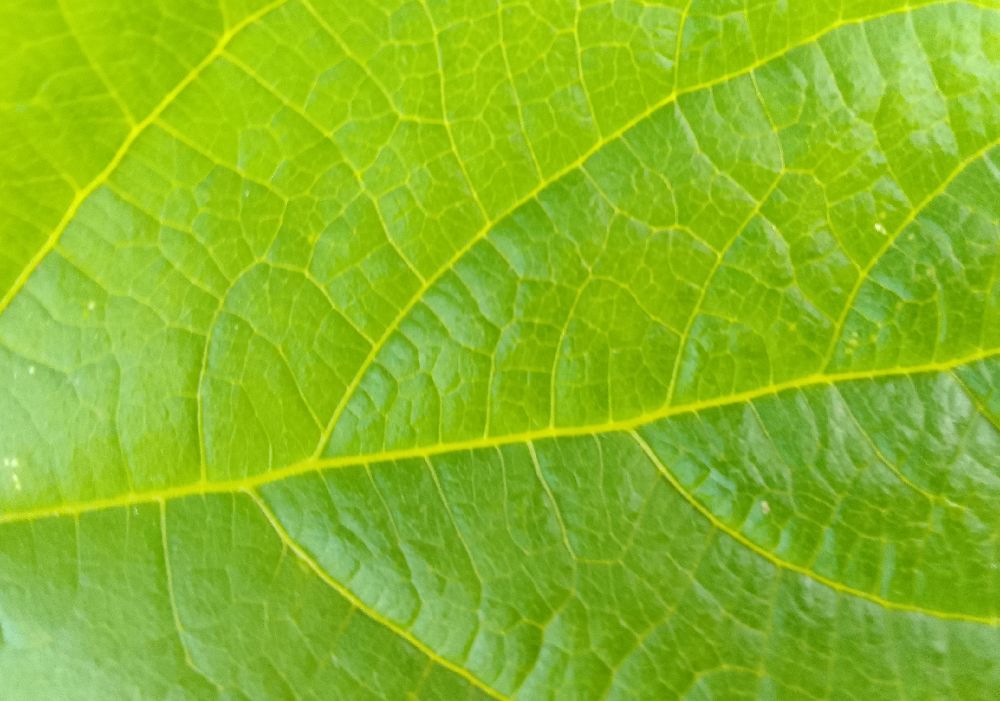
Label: healthy